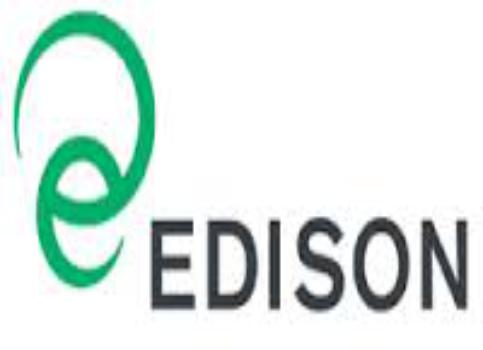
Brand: Edison
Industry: Others